Climate of Launceston, Tasmania

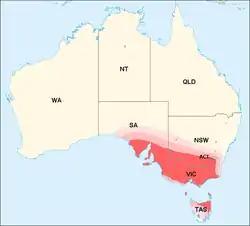
Approximate affected area shown in red

The 2009 southeastern Australia heat wave was a heat wave that commenced in late January and led to record-breaking prolonged high temperatures in the region. During the heat wave, 50 separate locations across Australia set various records for consecutive, highest daytime and overnight temperatures.